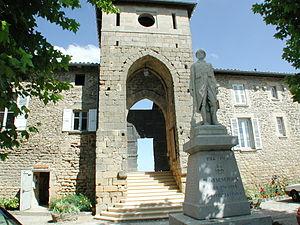
Château de Montseveroux, (Inscrit, 1976) This building is indexed in the Base Mérimée, a database of architectural heritage maintained by the French Ministry of Culture,
Montseveroux est une commune française rurale située dans le département de l'Isère et la région Auvergne-Rhône-Alpes. Ses habitants portent le nom de Montseveroises et Montseverois.
Cet article recense les monuments historiques de l'Isère, en France.